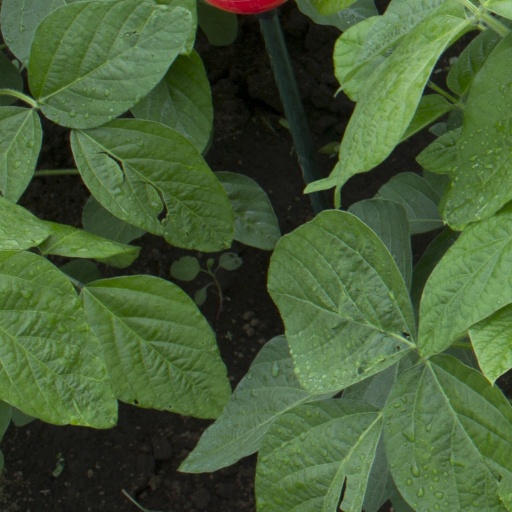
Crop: soybean